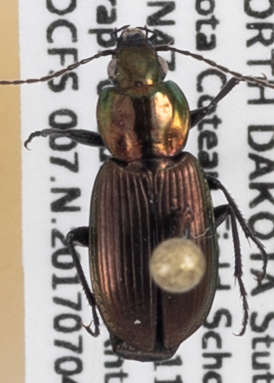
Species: Agonum cupreum
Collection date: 2017-07-04
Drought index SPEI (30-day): -0.62
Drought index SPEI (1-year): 0.54
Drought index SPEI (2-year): -0.32